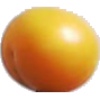
Label: Cherry Wax Yellow 1